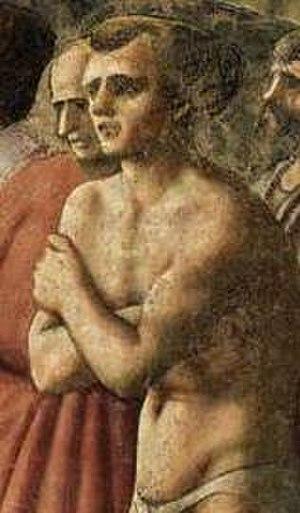
Le Baptême des néophytes – en italien : Il battesimo dei neofiti – est une fresque peinte, par Masaccio, sur un des murs de la chapelle Brancacci de l'église Santa Maria del Carmine à Florence, en Toscane.